Jaka's Story (comics)

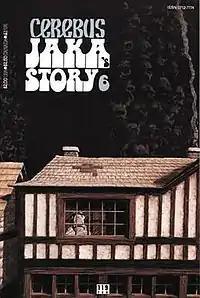
Instalment numbers of "Jaka's Story" were displayed prominently on the covers of "Cerebus the Aardvark" along with issue numbers

Originally published in issues #114–136 of Sim's monthly "Cerebus" series from August 1988 to July 1990, "Jaka's Story" was published as a trade paperback "phone book" collection in October 1990. Sim had briefly toyed with the idea of publishing expensive, high-quality, oversized editions of "Jaka's Story", but soon decided against it for being too greedy. The first printing, October 1990, was limited to 435 signed (by both Dave Sim and Gerhard) and numbered copies (hand written on inside title page), .